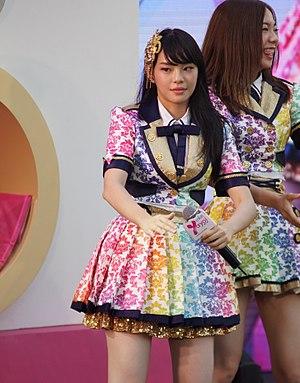
Cherprang Areekul est une actrice, chanteuse pop thaïlandaise, La première et actuelle dirigeante du groupe d'idoles féminines BNK48 Et est membre de l'équipe BIII